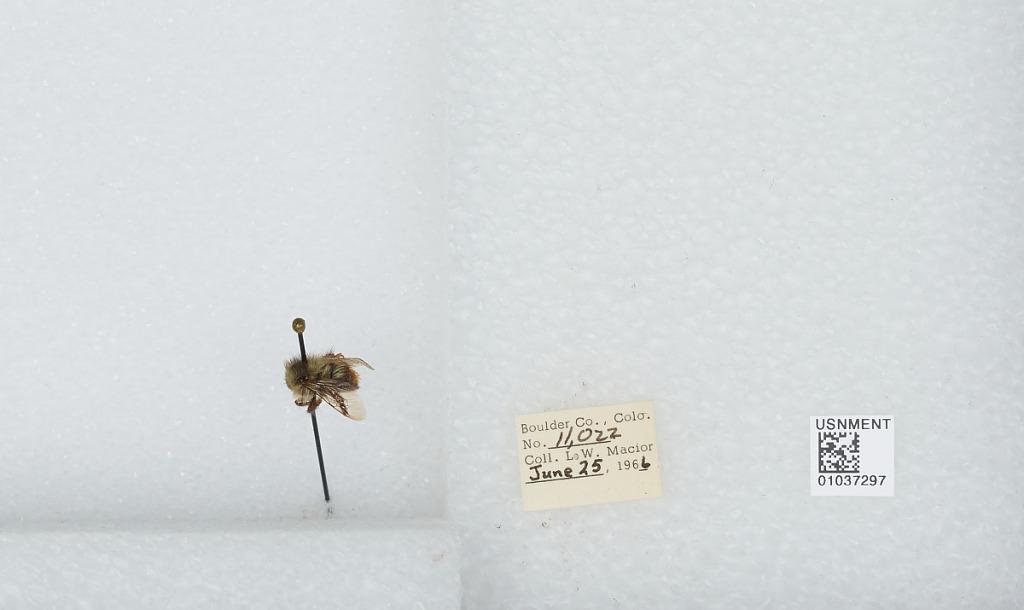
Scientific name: Bombus (Pyrobombus) mixtus Cresson
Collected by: L. Macior
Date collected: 1966-6-25
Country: United States
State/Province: Colorado
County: Boulder
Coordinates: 40.015, -105.27